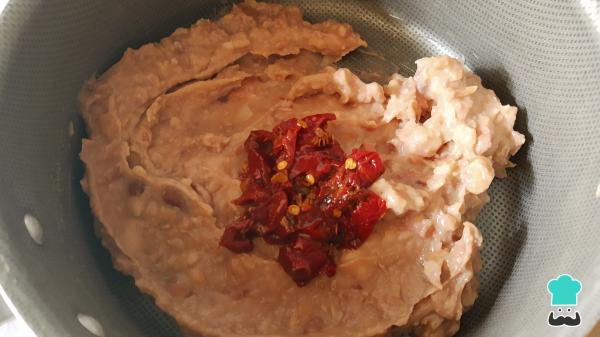
Para empezar con la receta de tacos de canasta, primero prepara los guisados. Asimismo, en una olla con una cucharada de aceite añade los frijoles refritos y los chiles chipotle, estos últimos pueden ser enteros o picados. A continuación, con ayuda de un machacador, ve mezclando y machacando para integrar el frijol con el chile chipotle. Mantén a una temperatura baja para evitar que se quemen los frijoles, una vez se hayan integrado bien con el chile, cocina solo durante un par de minutos más. Luego, reserva.